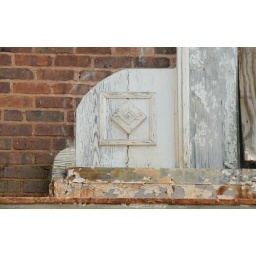
a bit of detailing over the door of the elementary building of the old Lowe's Grove School (Durham, NC 2009)